Johnny Gruelle

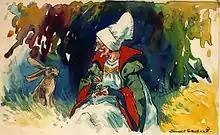
The character "Sally Migrundy" from the anthology "Friendly Fairies" (1919)

The exact details of the origins of the Raggedy Ann doll and related stories are uncertain. Gruelle biographer Patricia Hall notes that according to an oft-repeated myth, Gruelle's daughter, Marcella, brought from her grandmother's attic a faceless rag doll on which the artist drew a face, and that Gruelle suggested that Marcella's grandmother sew a shoe button for a missing eye. Hall says the date of this supposed occurrence is given as early as 1900 and as late as 1914, with the locale variously given as suburban Indianapolis, Indiana, downtown Cleveland, Ohio, or Wilton, Connecticut. More likely, as Gruelle's wife, Myrtle, told Hall, Gruelle retrieved a long-forgotten, homemade rag doll from the attic of his parents' Indianapolis home sometime around the turn of the 20th century, a few years before the couple's daughter was born. As Myrtle Gruelle recalled, "There was something he wanted from the attic. While he was rummaging around for it, he found an old rag doll his mother had made for his sister. He said then that the doll would make a good story." She further explained that her husband "kept [the doll] in his mind until we had Marcella. He remembered it when he saw her play [with] dolls... He wrote the stories around some of the things she did. He used to get ideas from watching her."